Passion (emotion)

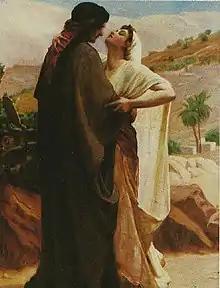
Frederick Goodall's "Passionate Encounter"

Passion (Greek "πάσχω" "to suffer, to be acted on" and Late Latin (chiefly Christian) "passio" "passion; suffering") denotes strong and intractable or barely controllable emotion or inclination with respect to a particular person or thing. Passion can range from eager interest in, or admiration for, an idea, proposal, or cause; to enthusiastic enjoyment of an interest or activity; to strong attraction, excitement, or emotion towards a person. It is particularly used in the context of romance or sexual desire, though it generally implies a deeper or more encompassing emotion than that implied by the term "lust", often incorporating ideas of ecstasy and/or suffering.